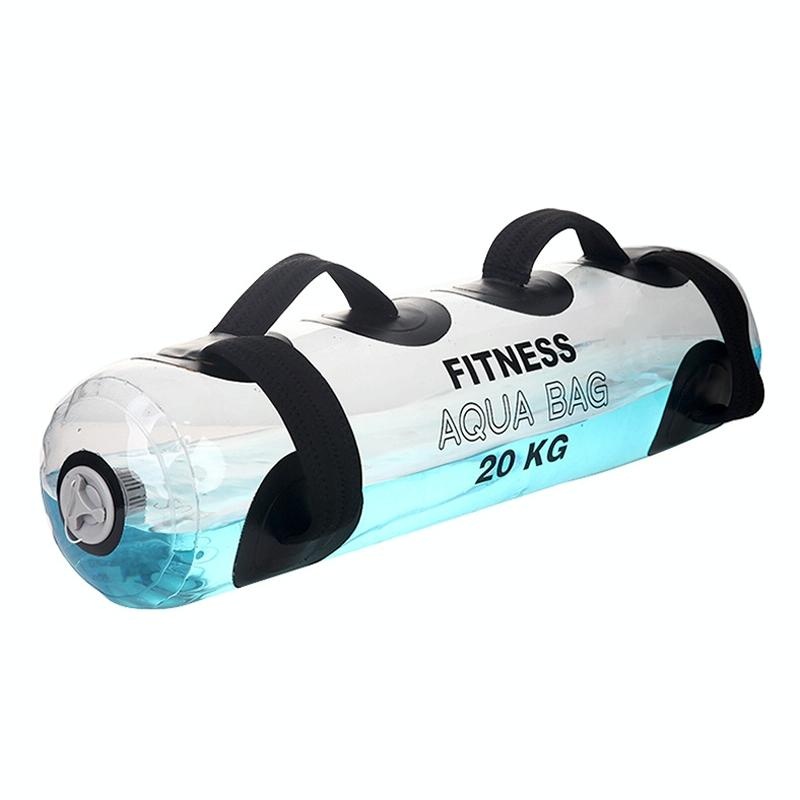
LS-SD2 Weighted Fitness Water Bag Physical Fitness Equipment, Specification: 73x19cm 20kg
1. Inflatable cover integrated connection, anti-loss, gas mouth tightly closed, not easy to leak air 2. Thickened solid handle, tightening is not easy to loose, strong and durable 3. Handle grip comfortable, easy to use exercise 4. Thickened non-slip material, safe to use 5. Material: PVC 6. Material thickness: 70 silk 7. Size: 5kg: about 28 x 15cm, 10kg: about 58 x 15cm, 15kg: about 63 x 19cm, 20kg: about 73 x 19cm 8. Description: no liquid shipping, need to fill by yourself
Brand: SUNSKY
Category: Sporting Goods > Fitness & General Exercise Equipment > Weight Lifting > Free Weights, Dumbbells & Kettlebells > Sandbags